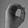
ASL letter: O